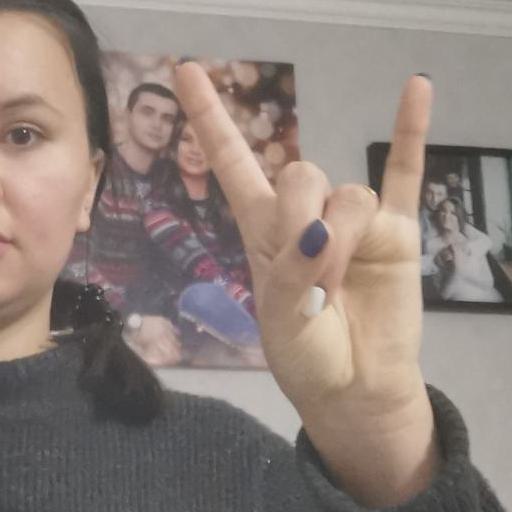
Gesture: rock